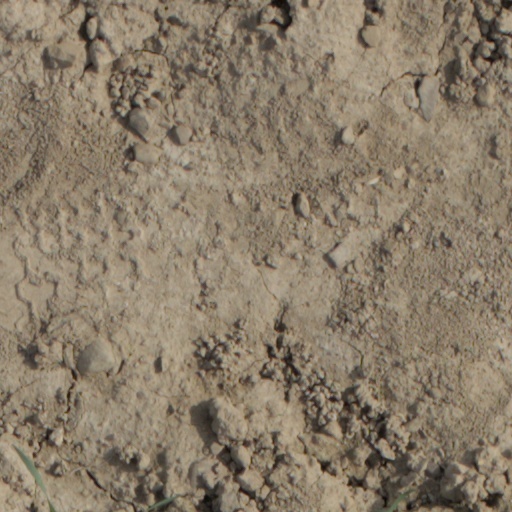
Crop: wheat